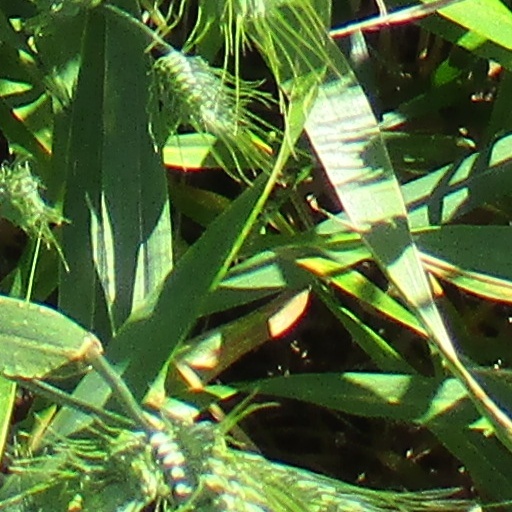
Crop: wheat